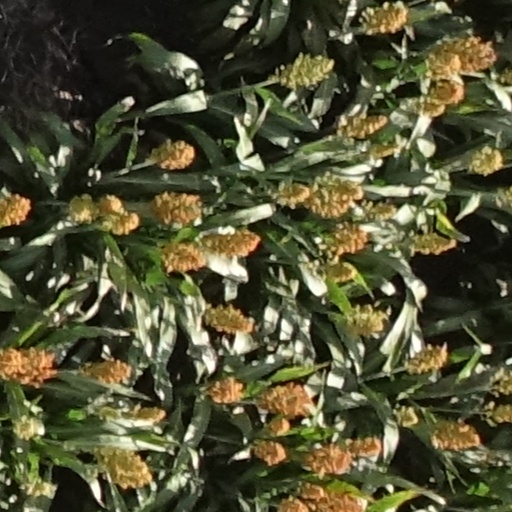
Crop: sorghum